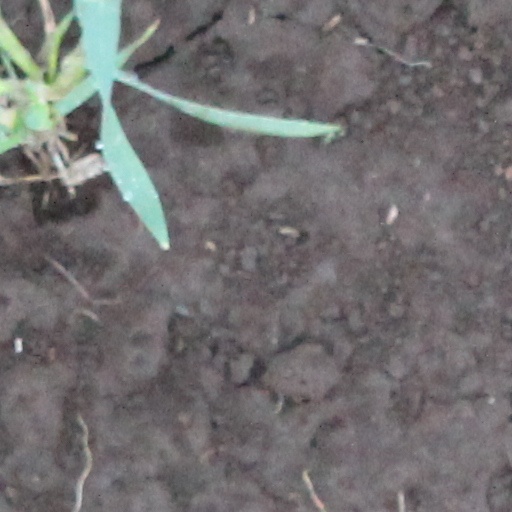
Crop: wheat